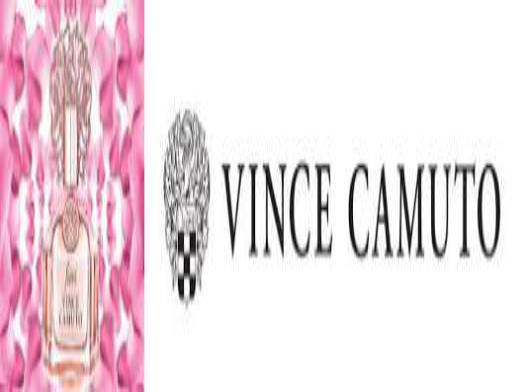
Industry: Clothes